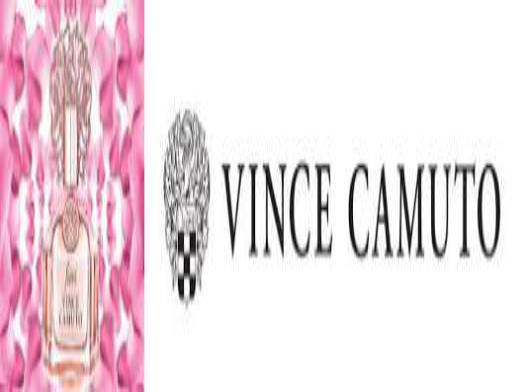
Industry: Clothes